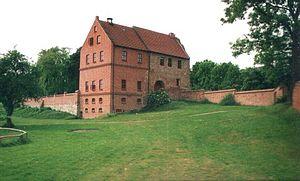
Le château de Penzlin se trouve dans la ville de Penzlin au sud-ouest de Neubrandenbourg dans le land de Mecklembourg-Poméranie-Occidentale.